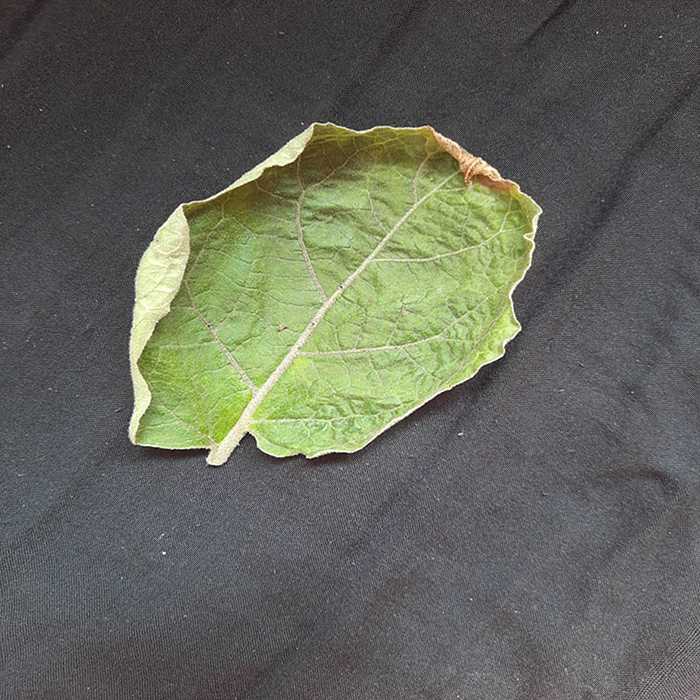
Plant: Eggplant
Label: Eggplant begomovirus